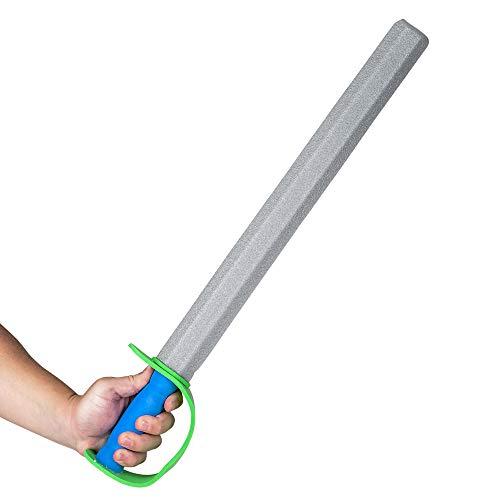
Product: Rhode Island Novelty Foam Prince Swords (12-Pack) - Colors May Vary
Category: Toys & Games | Dress Up & Pretend Play | Accessories
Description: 12 foam swords per pack.
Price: $11.99
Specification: ProductDimensions:31x12x8inches|ItemWeight:2.24ounces|ShippingWeight:1pounds|DomesticShipping:Currently,itemcanbeshippedonlywithintheU.S.andtoAPO/FPOaddresses.ForAPO/FPOshipments,pleasecheckwiththemanufacturerregardingwarrantyandsupportissues.|InternationalShipping:Thisitemisnoteligibleforinternationalshipping.LearnMore|ASIN:B00C7OLLCI|Itemmodelnumber:GWFOBUC|Manufacturerrecommendedage:36months-15years